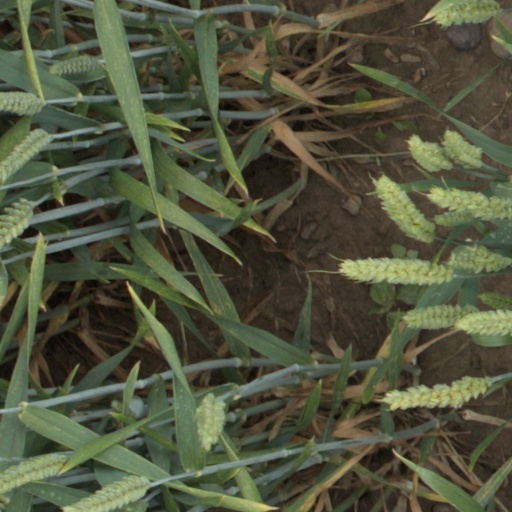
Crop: wheat